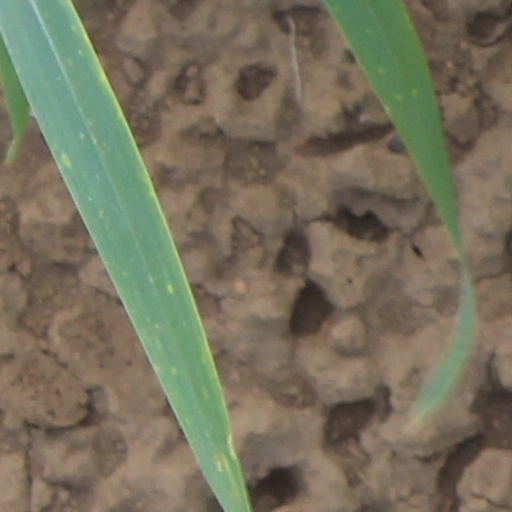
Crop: wheat